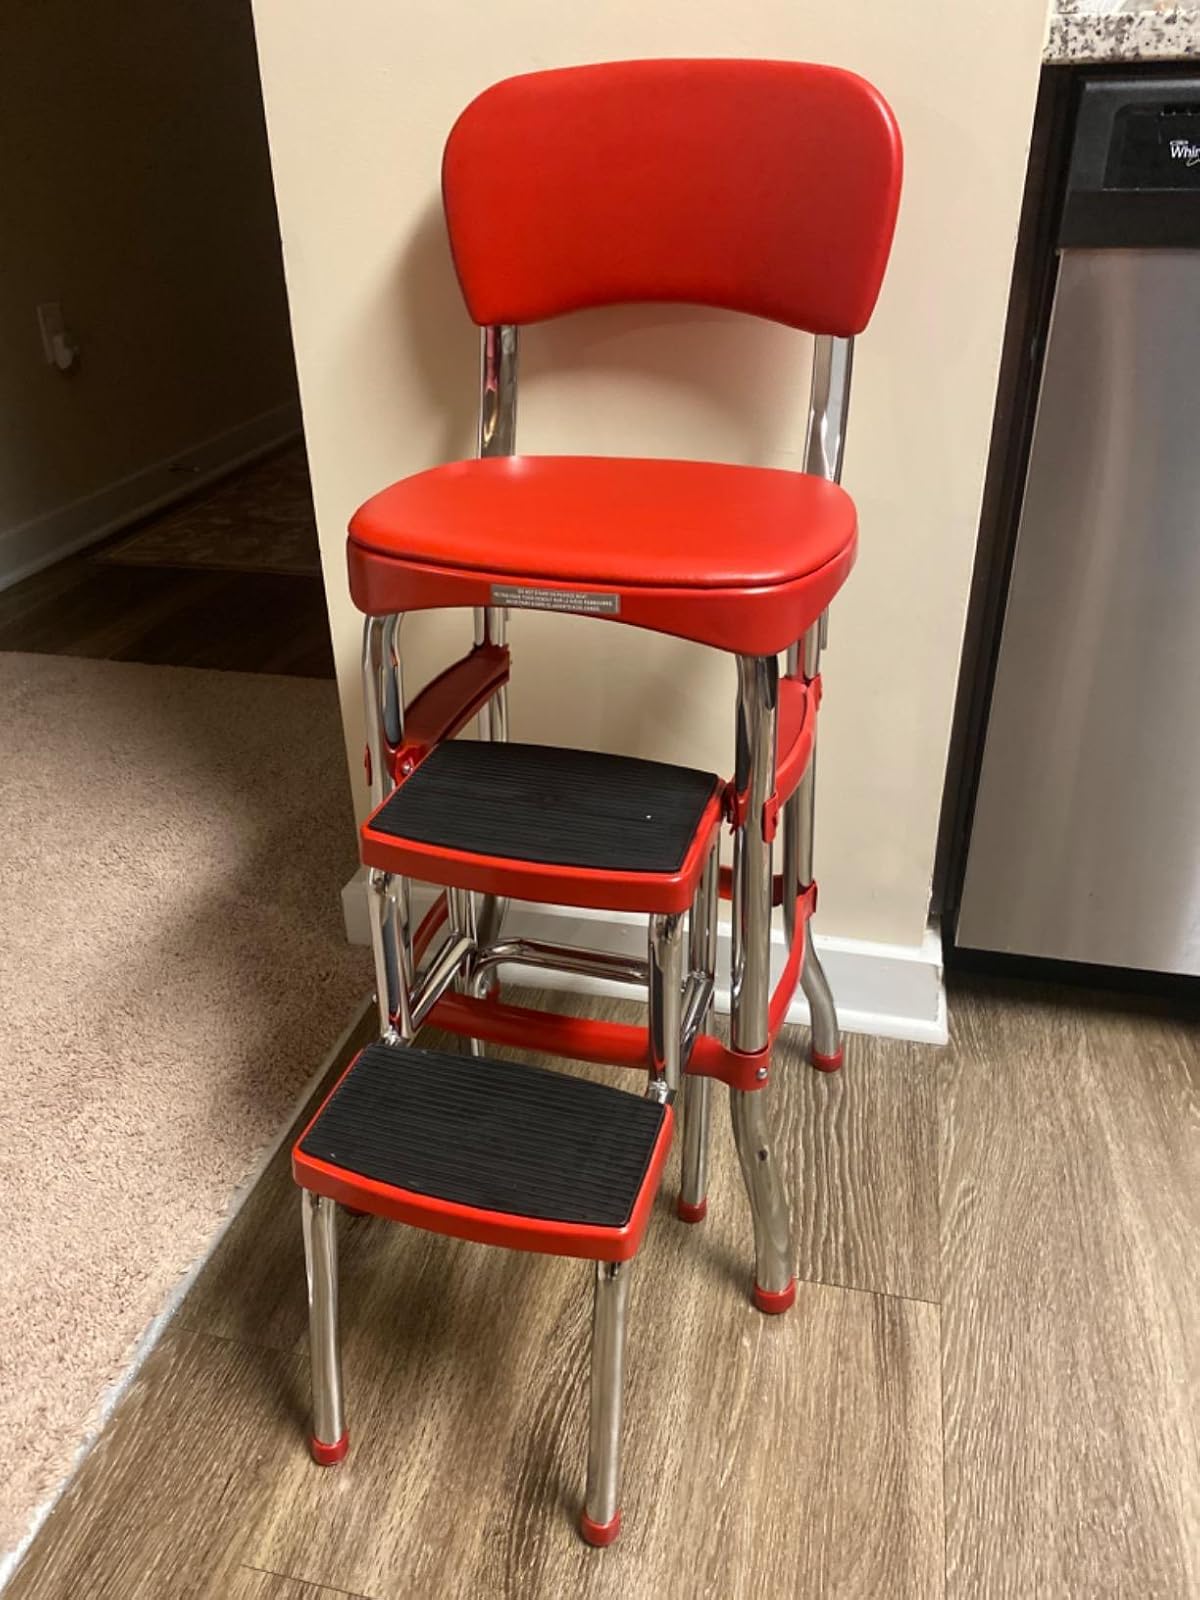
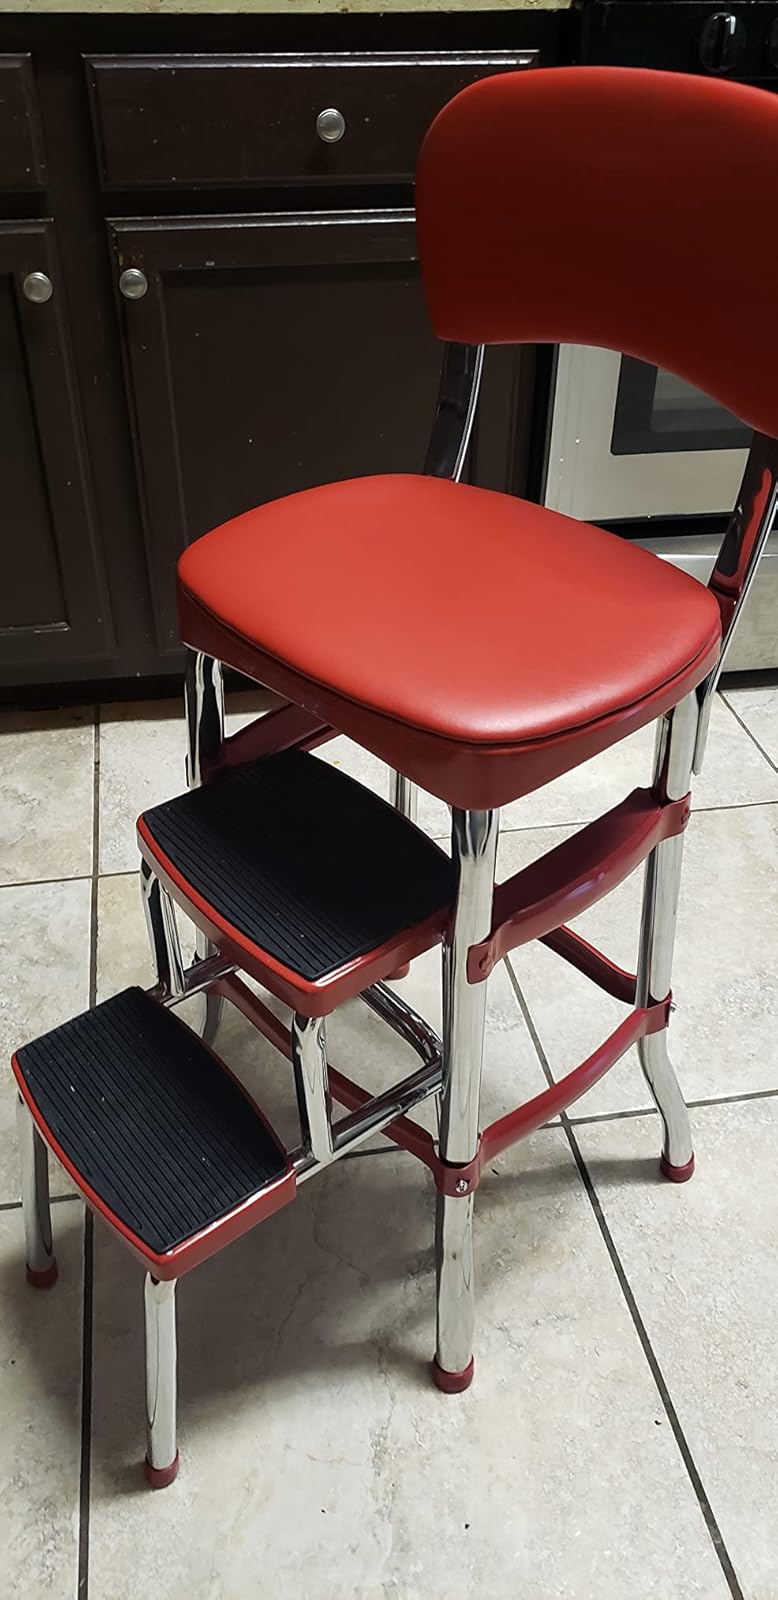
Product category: items_chair
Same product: yes